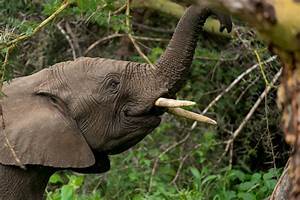
Label: elefante